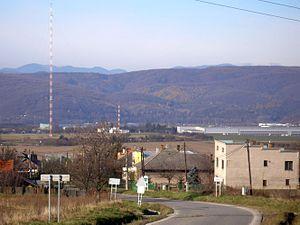
Záborské est un village de Slovaquie situé dans la région de Prešov.